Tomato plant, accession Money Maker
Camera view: tilt-top (135 deg); turntable rotation: 270 degrees
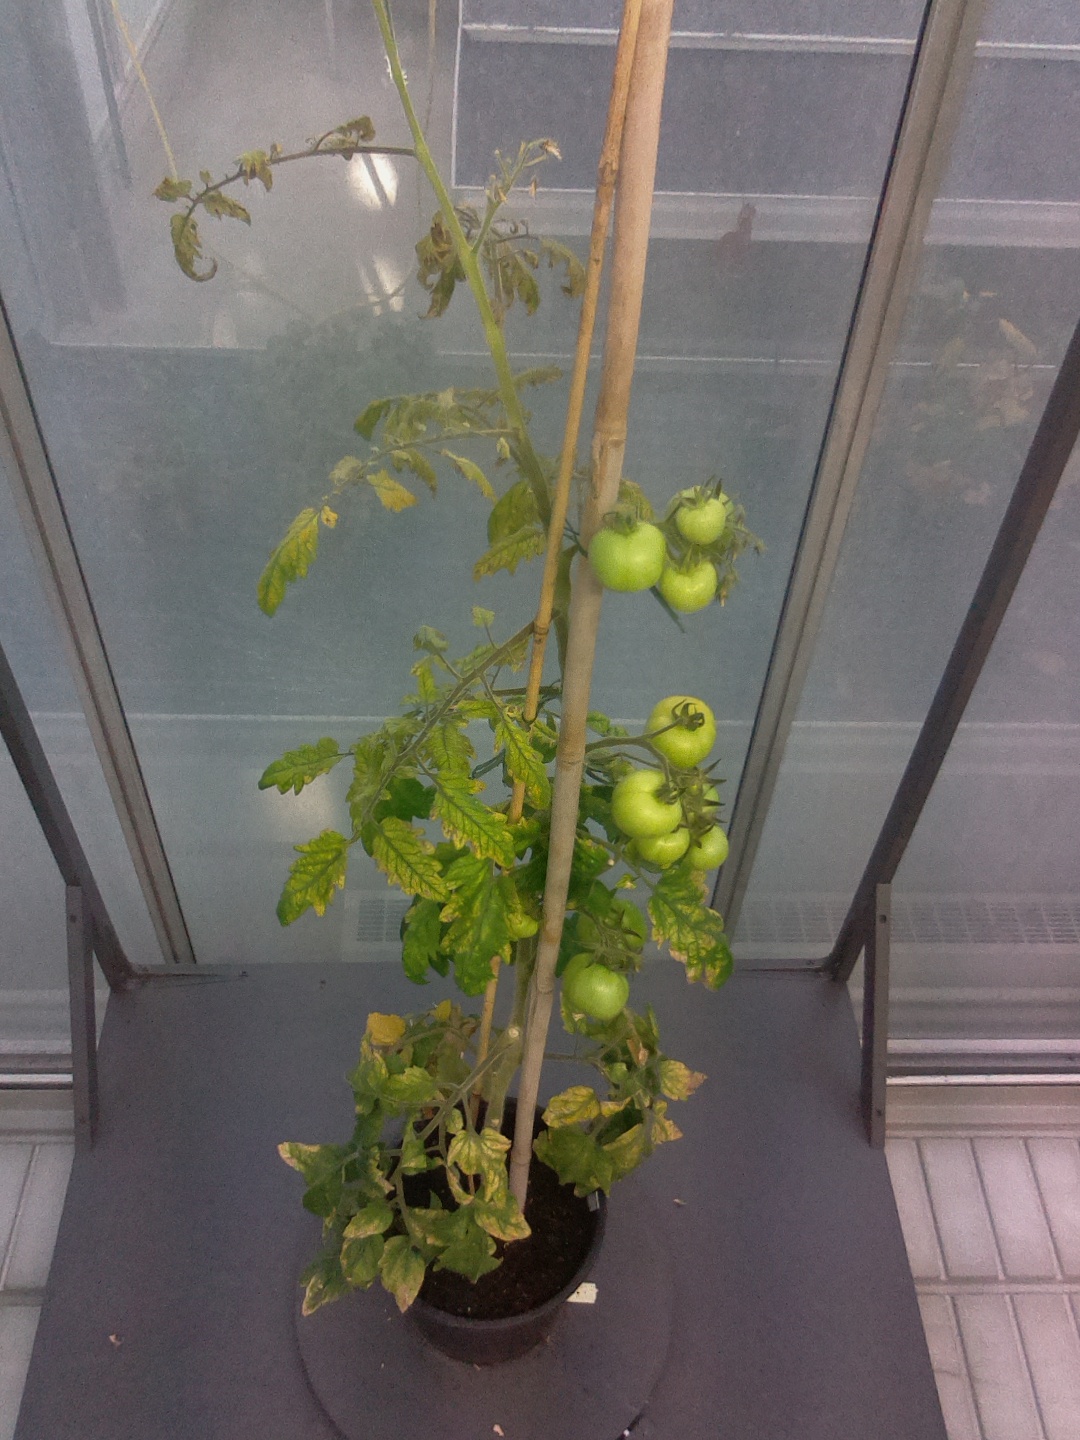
BBCH growth stage 79: 90% -100% of final fruit size